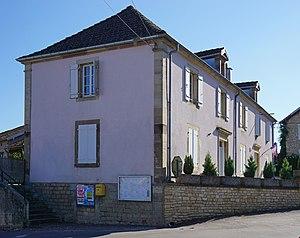
La mairie de Dambenoît-lès-Colombe.
Dambenoît-lès-Colombe est une commune française située dans le département de la Haute-Saône, en région Bourgogne-Franche-Comté.